Charlie Hebdo issue No. 1011

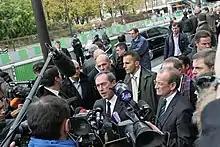
French Minister of the Interior Claude Guéant makes a public statement at the location of the arson.

On 7 January 2015, two Islamist terrorists stormed the "Charlie Hebdo" offices and shot and killed twelve people. Afterwards the terrorists reportedly declared, "We have avenged the Prophet Muhammad. We have killed "Charlie Hebdo"!" Among the victims were cartoonists Cabu, Charb, Honoré, Tignous, Georges Wolinski, and the economist Bernard Maris.